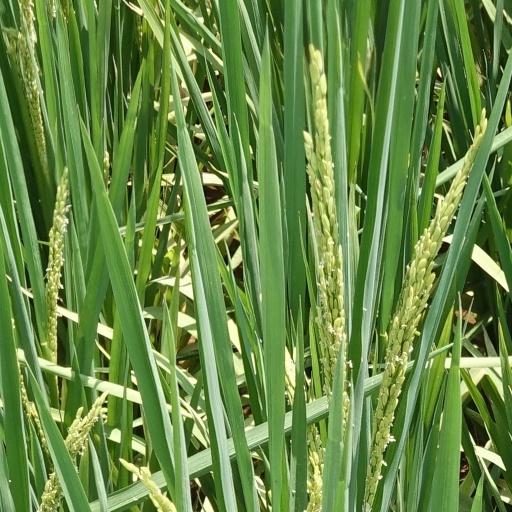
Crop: rice